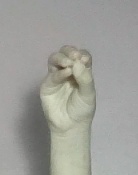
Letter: ha